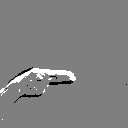
ASL letter: h